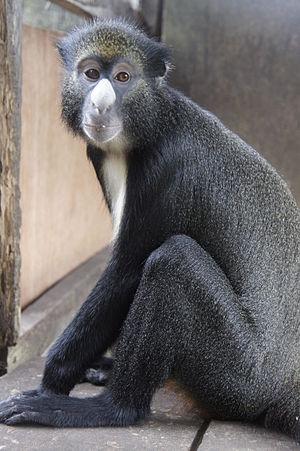
Le Hocheur ou Cercopitèque hocheur est une espèce de mammifères primates de la famille des Cercopithécidés, qui fait partie des singe africains de cette famille couramment appelés « pains à cacheter » ou « blancs-nez » en raison d'une tache blanche sur leur nez.